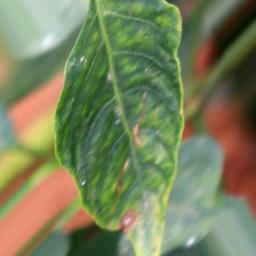
Label: cercospora